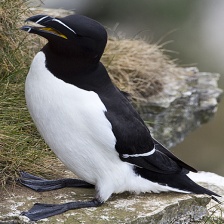
Species: RAZORBILL
Scientific name: ALCA TORDA